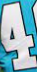
Number: 4